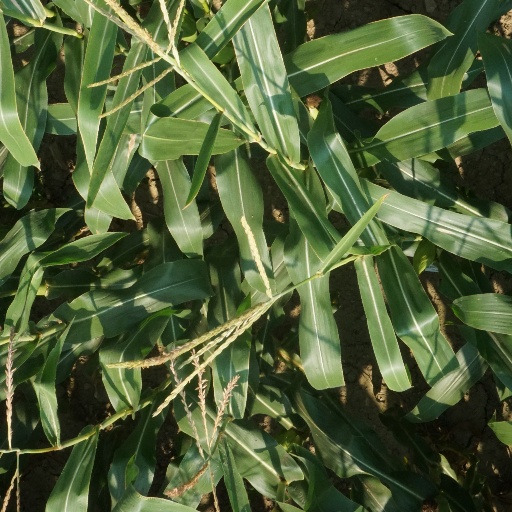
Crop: maize; corn